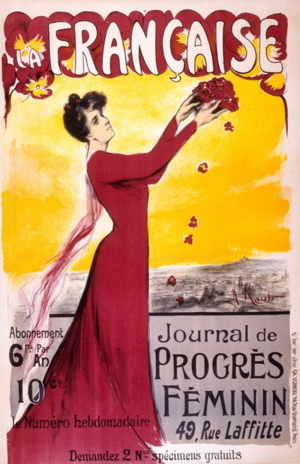
La Française, sous-titré Journal de progrès féminin, est créé en 1906 par la féministe Jane Misme, qui en assure la direction jusqu'en 1926, pour céder la place à Cécile Brunschvicg, future sous-secrétaire d'État du Front populaire. Le titre paraîtra jusqu'en 1940.
Jeanne Marie Joséphine Maurice, connue sous le nom de Jane Misme, née le 21 mars 1865 à Valence et morte le 23 mai 1935 dans le 16e arrondissement de Paris, est une journaliste et féministe française fondatrice du journal La Française publié de 1906 à 1934, elle est membre du comité exécutif de l'Union française pour le suffrage des femmes et du Conseil national des femmes françaises.